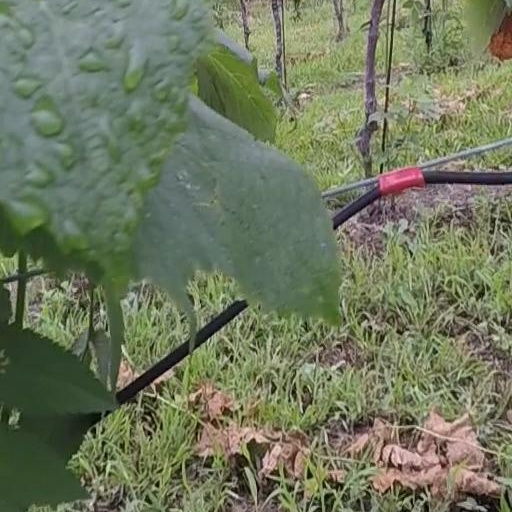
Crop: grape